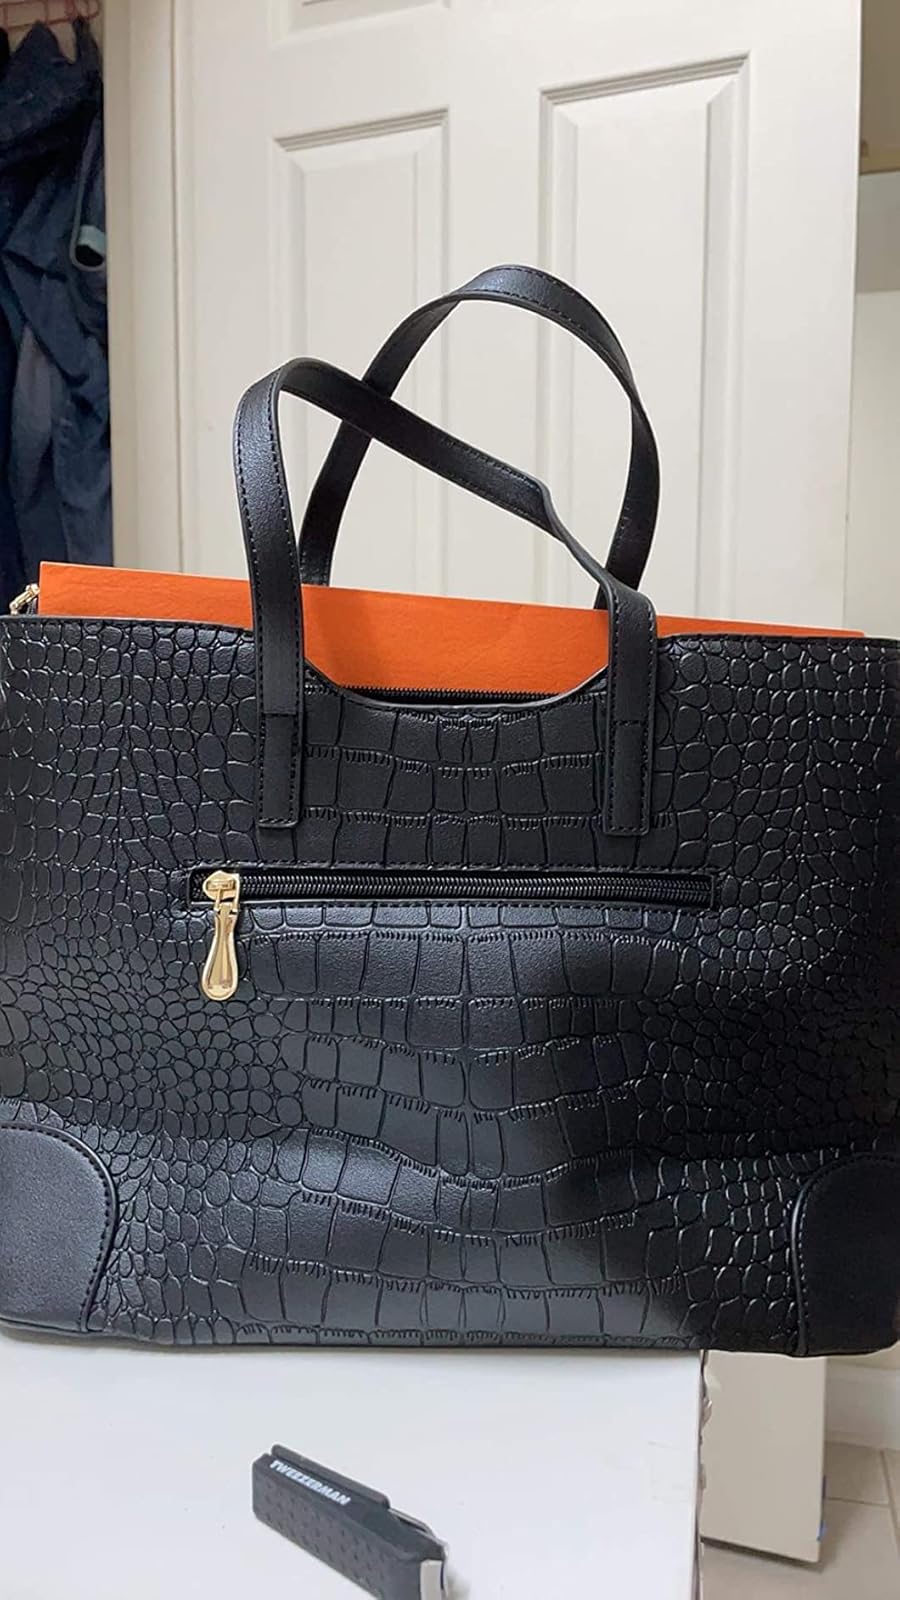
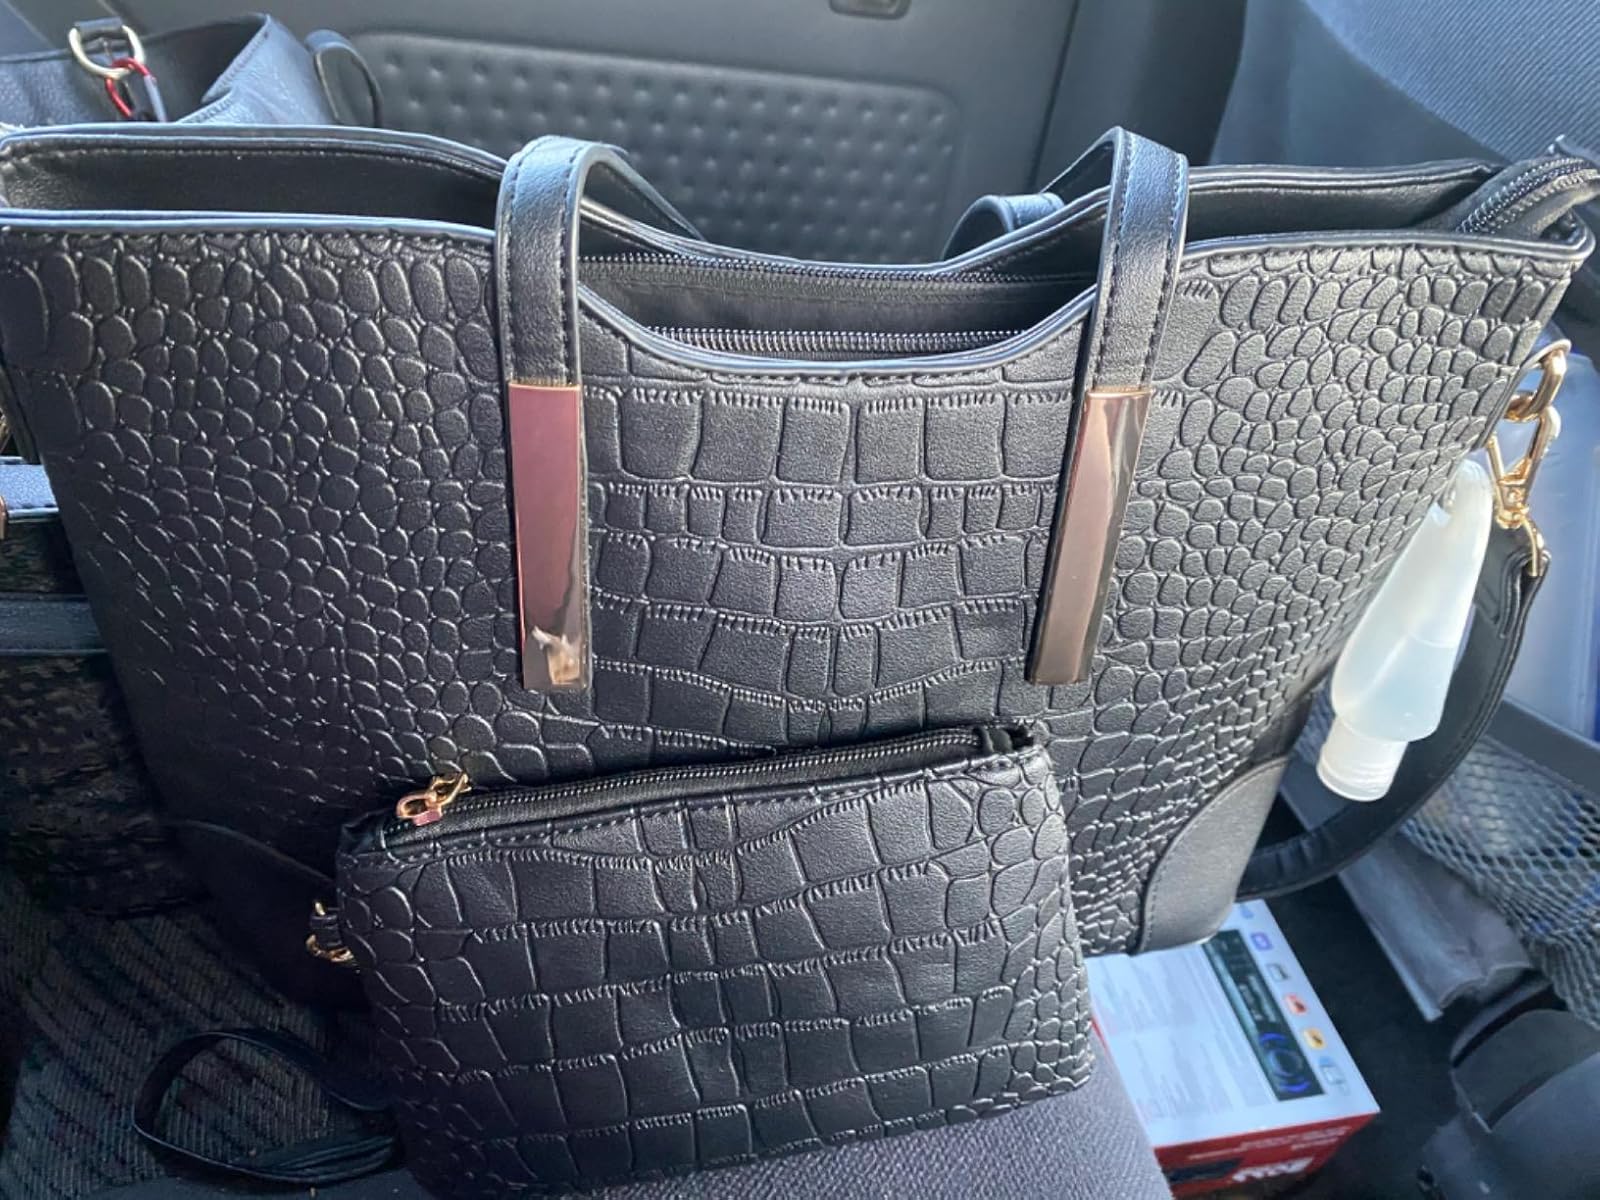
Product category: accessories_handbag
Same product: yes